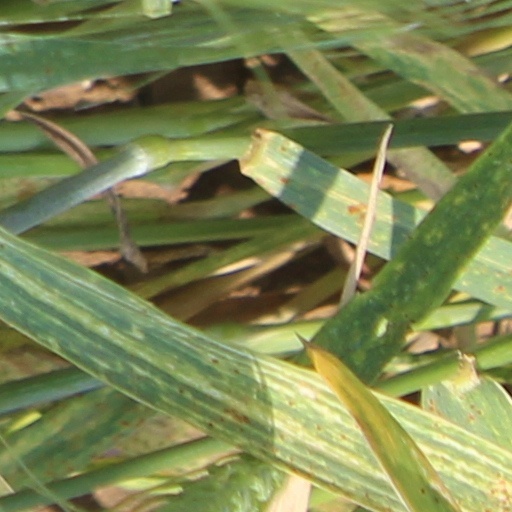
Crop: wheat